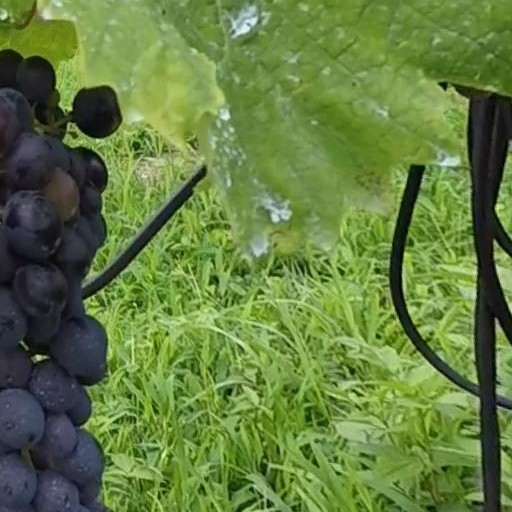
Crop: grape